Citroën Type C 5HP

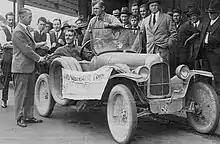
"Bubsy" arriving at Sydney – Dec. 1925.

The 5HP was a model of reliability and frugality compared to the competition; it was extremely robust evidenced by the journey of 17000 km in 5 months around Australia in 1925 of Bubsy, a "used" Torpedo with two students on board: in extreme conditions without any engine problem.